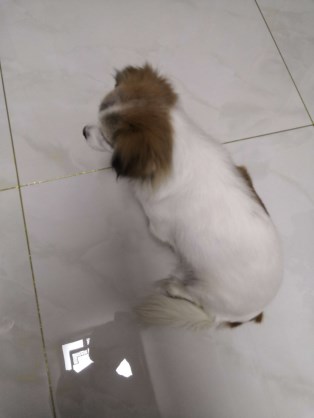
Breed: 480-n000125-Pekinese